United Mine Workers of America

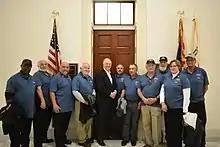
United Mine Workers meeting with Congressman Tom O'Halleran in 2020

Throughout the years, the UMW has taken political stands and supported candidates to help achieve union goals.